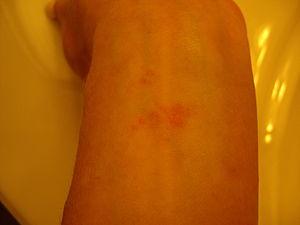
Dermatite induite par le contact avec des glochides d'Opuntia microdasys monstrose
Un glochide est un coussinet d'aiguillons barbelés, fins comme des soies, généralement millimétriques, émergeant de l'aréole des Cactaceae.